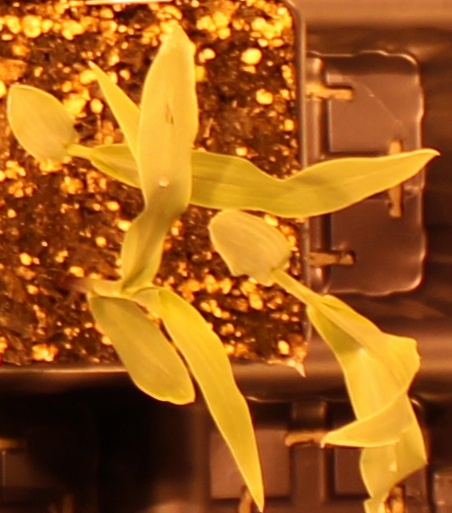
Label: Corn